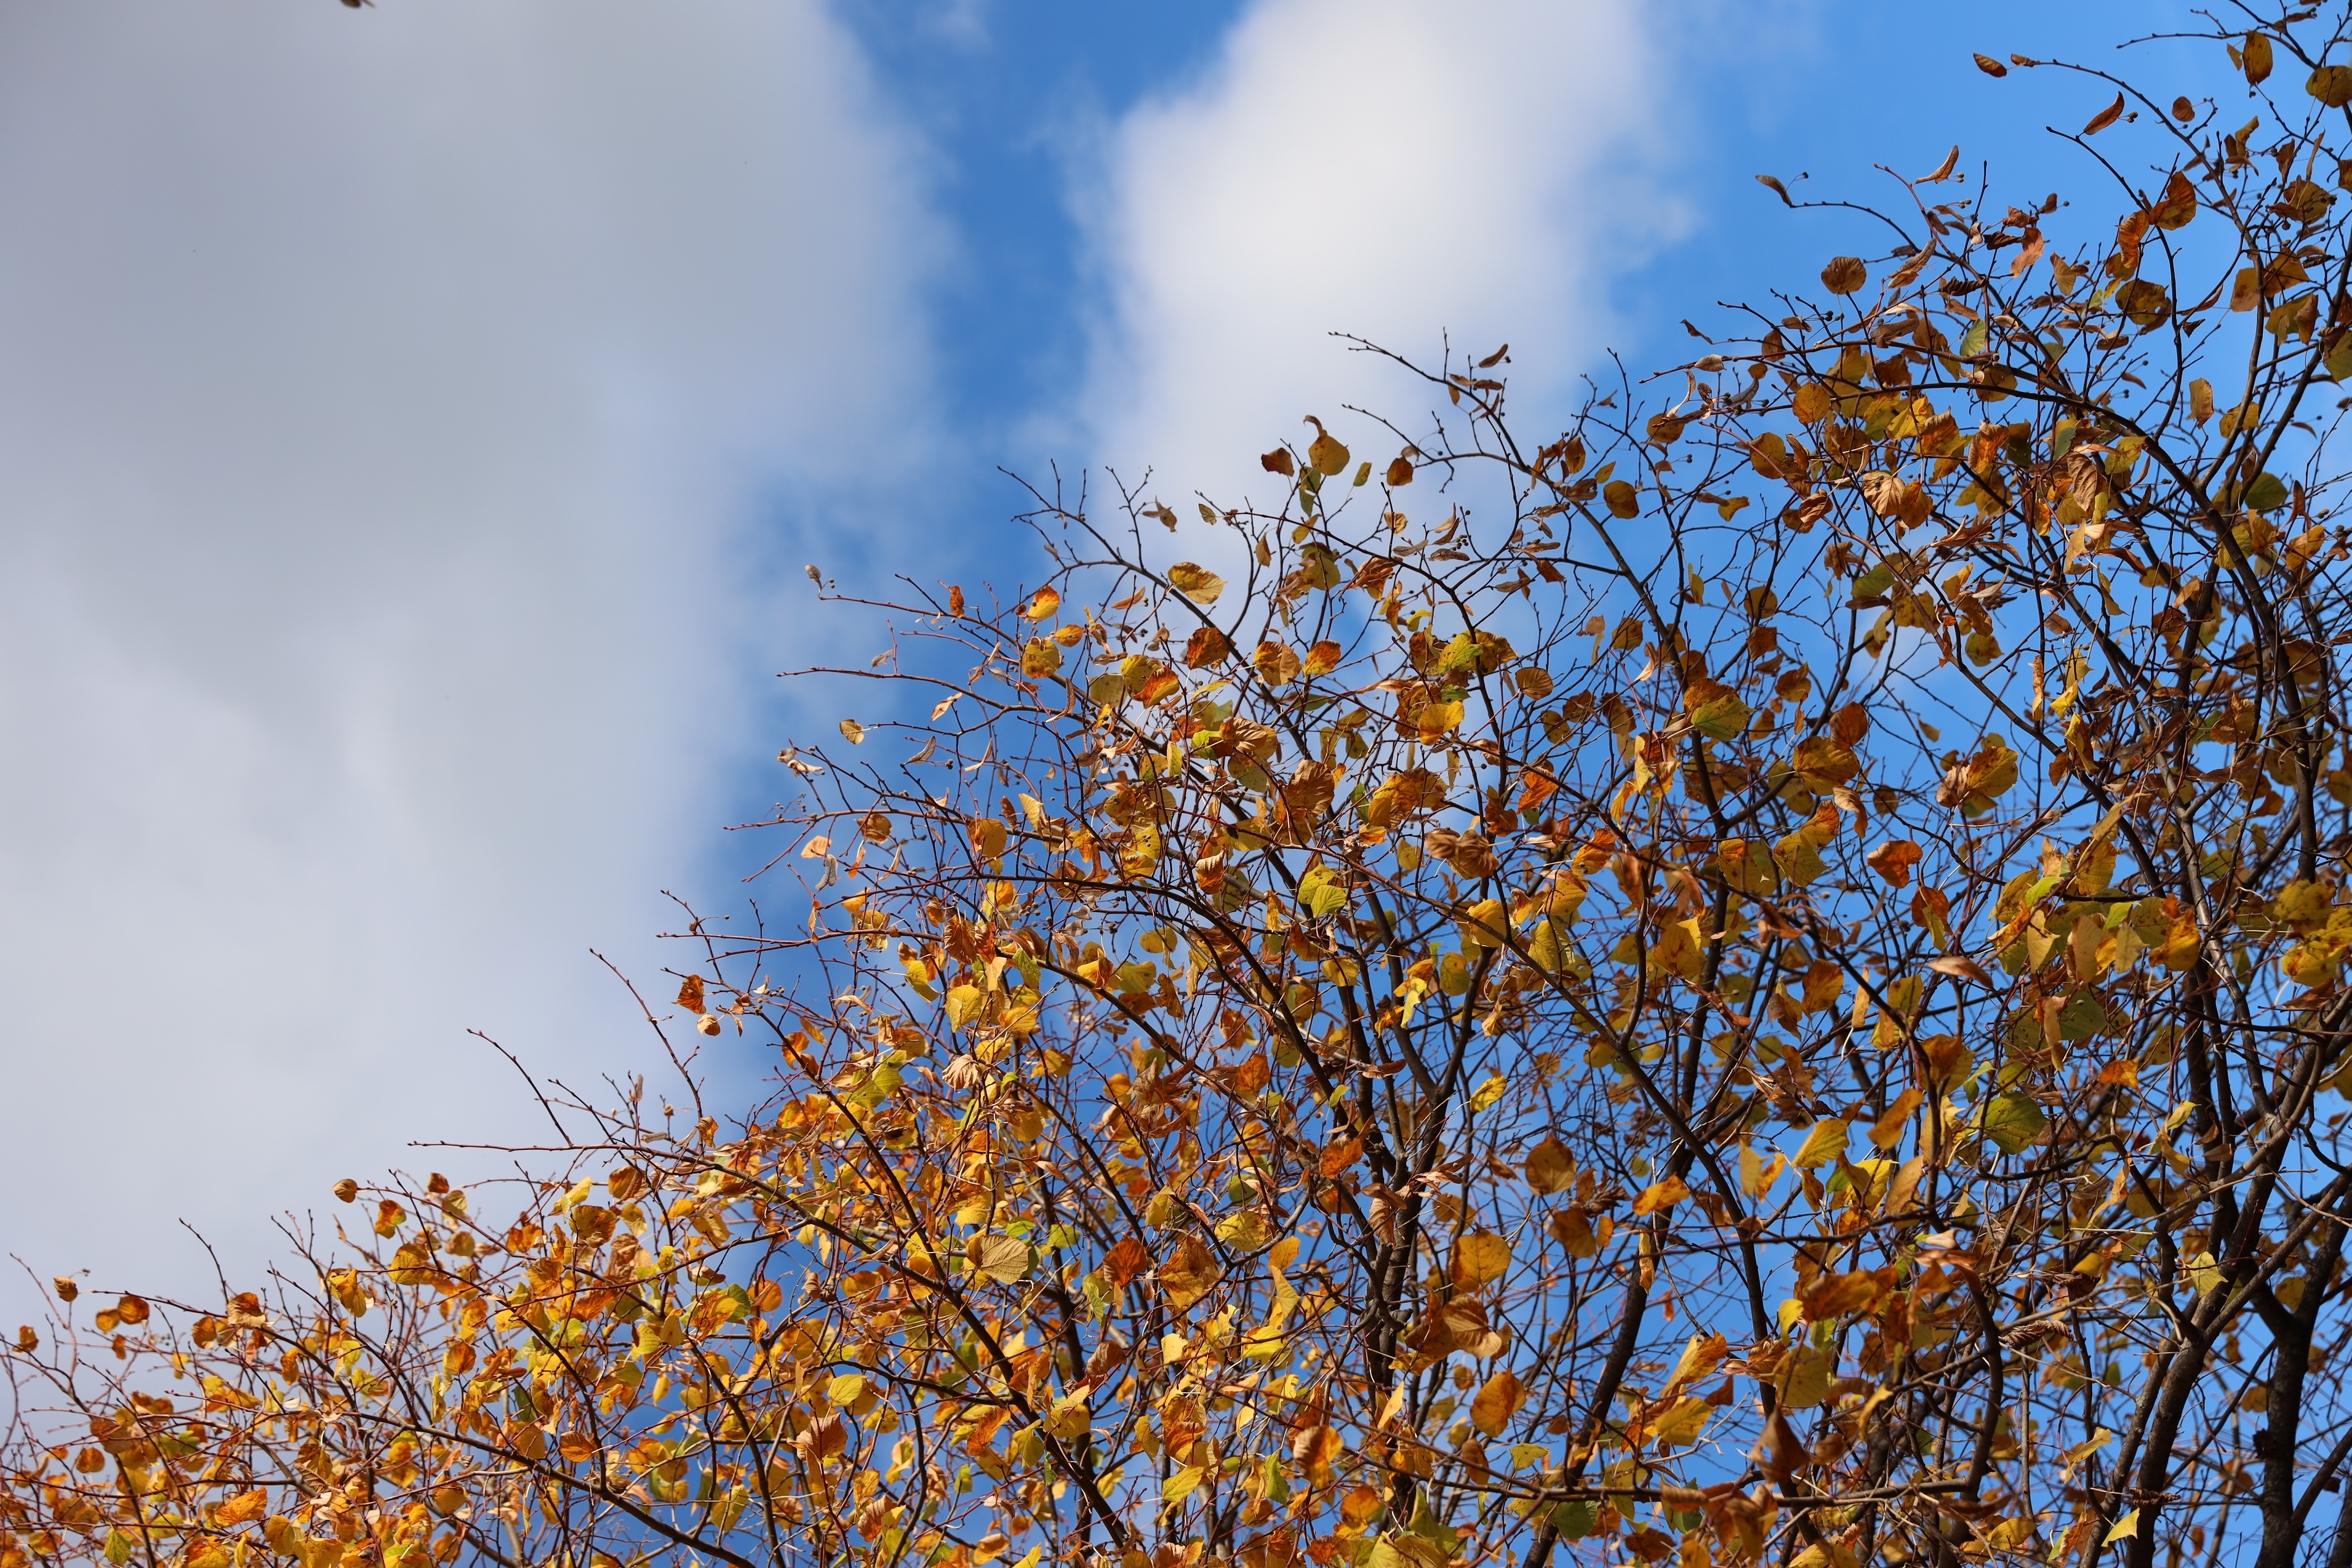
autumn, tree, sky, clouds, leaves, branch, daytime, leaf, twig, plant, woody plant, yellow, spring, deciduous, temperate broadleaf and mixed forest, sunlight, plant stem